Advertising

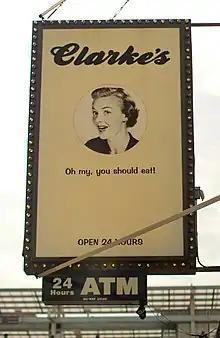
An advertisement for a diner. Such signs are common on storefronts.

At the turn of the 20th century, advertising was one of the few career choices for women. Since women were responsible for most household purchasing done, advertisers and agencies recognized the value of women's insight during the creative process. In fact, the first American advertising to use a sexual sell was created by a woman – for a soap product. Although tame by today's standards, the advertisement featured a couple with the message "A skin you love to touch".